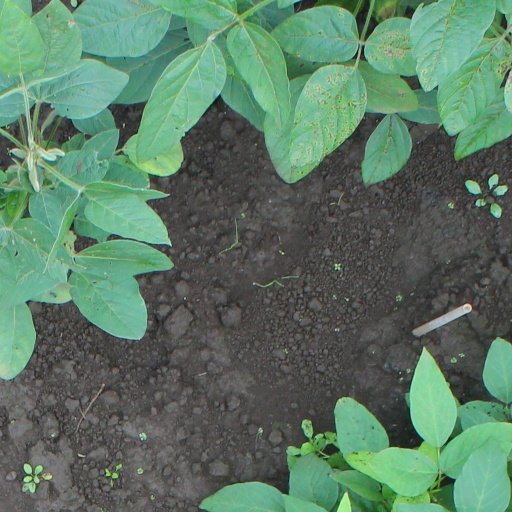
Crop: soybean